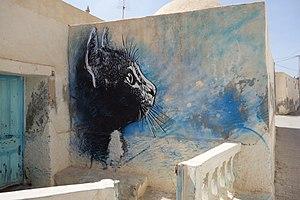
Djerba, parfois orthographiée Jerba, est une île de la mer Méditerranée d'une superficie de 514 km² et située à l'est de la côte orientale tunisienne. Plus grande île des côtes d'Afrique du Nord, localisée au sud-est du golfe de Gabès qu'elle borde par ses côtes orientale et septentrionale, Djerba ferme au sud le golfe de Boughrara. Sa principale ville, Houmt Souk, rassemble à elle seule 42 992 des 163 726 Djerbiens.
Djerbahood est une manifestation d'art urbain durant laquelle des artistes du monde entier investissent le village tunisien d’Erriadh sur l'île de Djerba pour réaliser 250 œuvres créées pour l'occasion. Elle est lancée par la Galerie Itinerrance de Paris en juin 2014.
C215, pseudonyme de Christian Guémy, est un artiste urbain, pochoiriste français, né en octobre 1973 à Bondy.